Sungai Buloh station

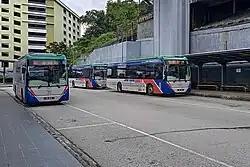
The MRT feeder buses at Sungai Buloh railway station

With the opening of the MRT Kajang Line, feeder buses also began operating linking the station with several housing areas and villages in and near Sungai Buloh. The feeder buses operate from the station's feeder bus hub accessed via Entrance A of the station. Four feeder bus routes were introduced during the opening of MRT Sungai Buloh station in 2016. (T100, T101, T102 and T103, the latter were relocated to MRT Damansara Damai station in June 2022). Feeder bus route T105 were introduced on 1 December 2017. Two additional feeder bus routes, T154 and T155, were introduced from December 2023, and ran on a trial period until September 2024.